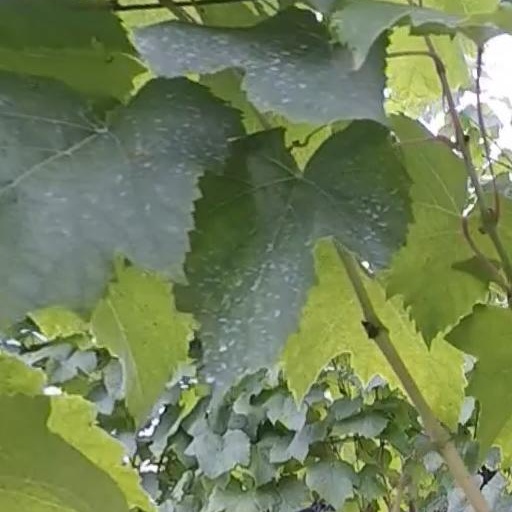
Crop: grape